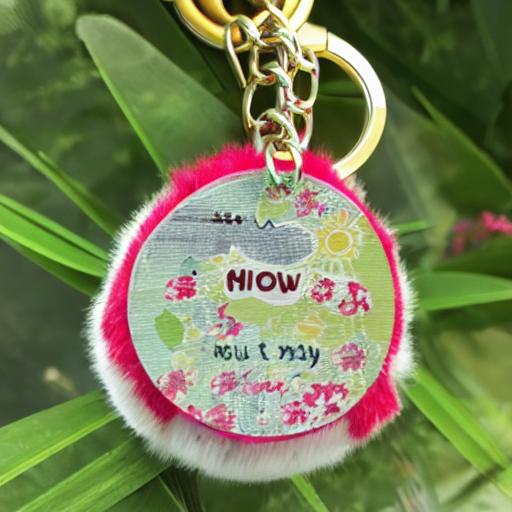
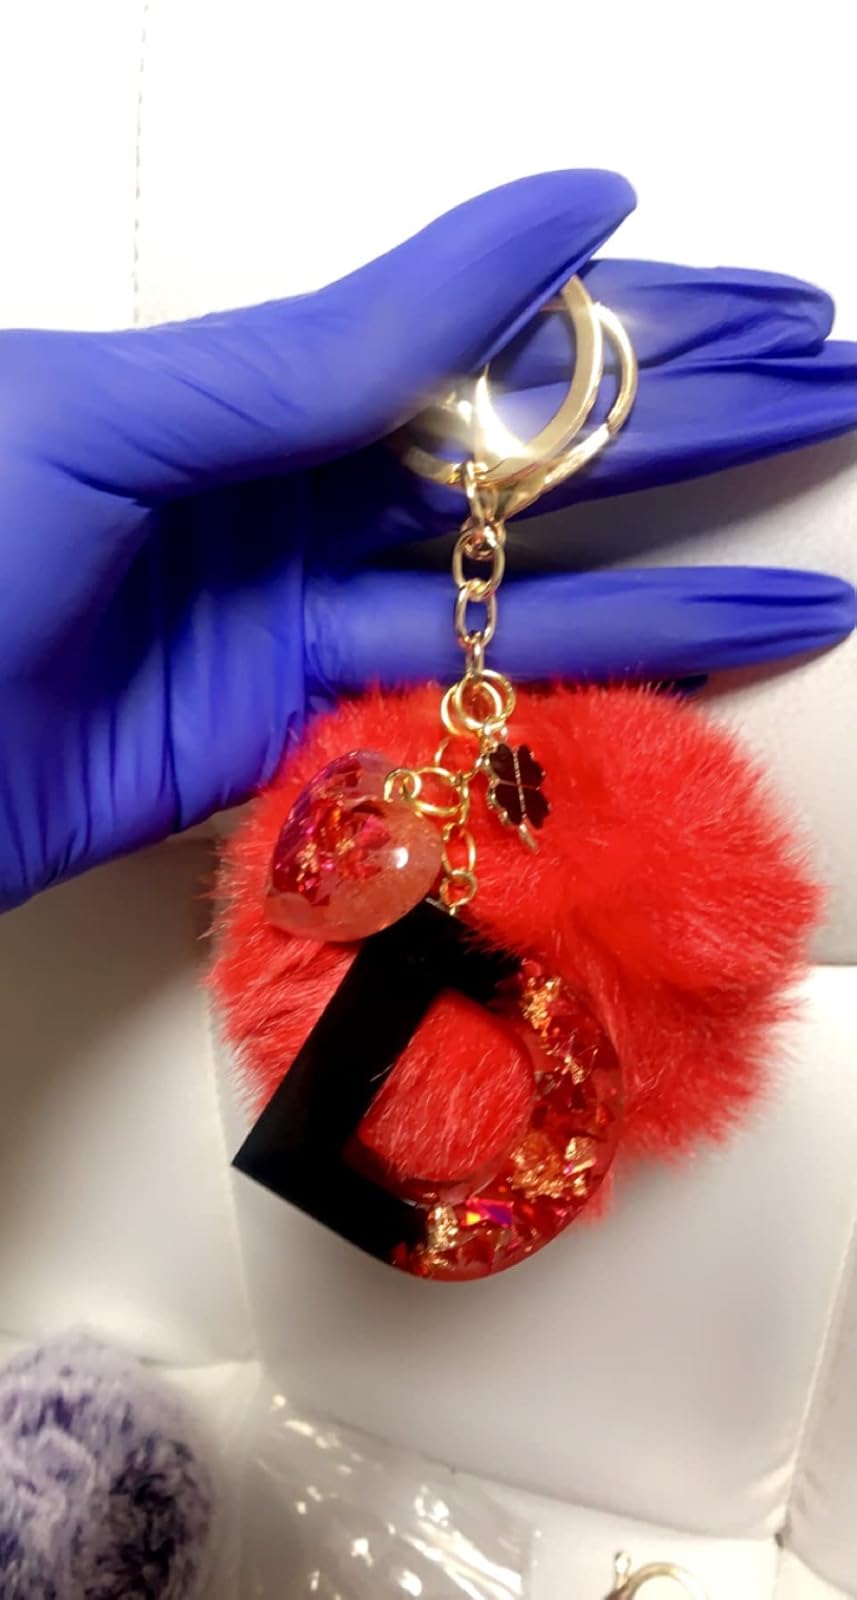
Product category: accessories_keychain
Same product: no